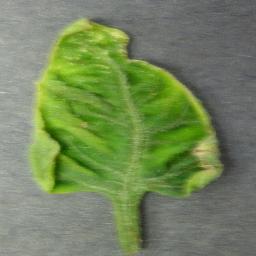
Label: Tomato___Tomato_Yellow_Leaf_Curl_Virus